Juniata Formation

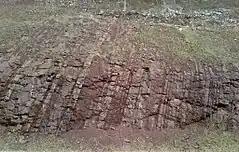
Outcrop on U.S. Route 522 at Blacklog Narrows southeast of Orbisonia, Pennsylvania.

The Ordovician Juniata Formation is a mapped bedrock unit in Pennsylvania, West Virginia, Virginia, Tennessee, and Maryland. It is a relative slope-former occurring between the two prominent ridge-forming sandstone units: the Tuscarora Formation and the Bald Eagle Formation in the Appalachian Mountains.